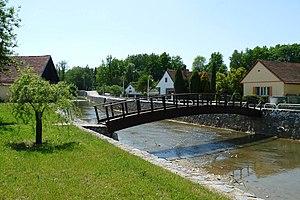
Budislav est une commune du district de Svitavy, dans la région de Pardubice, en République tchèque. Sa population s'élevait à 446 habitants en 2017.
Budislav est une commune du district de Tábor, dans la région de Bohême-du-Sud, en République tchèque. Sa population s'élevait à 386 habitants en 2017.